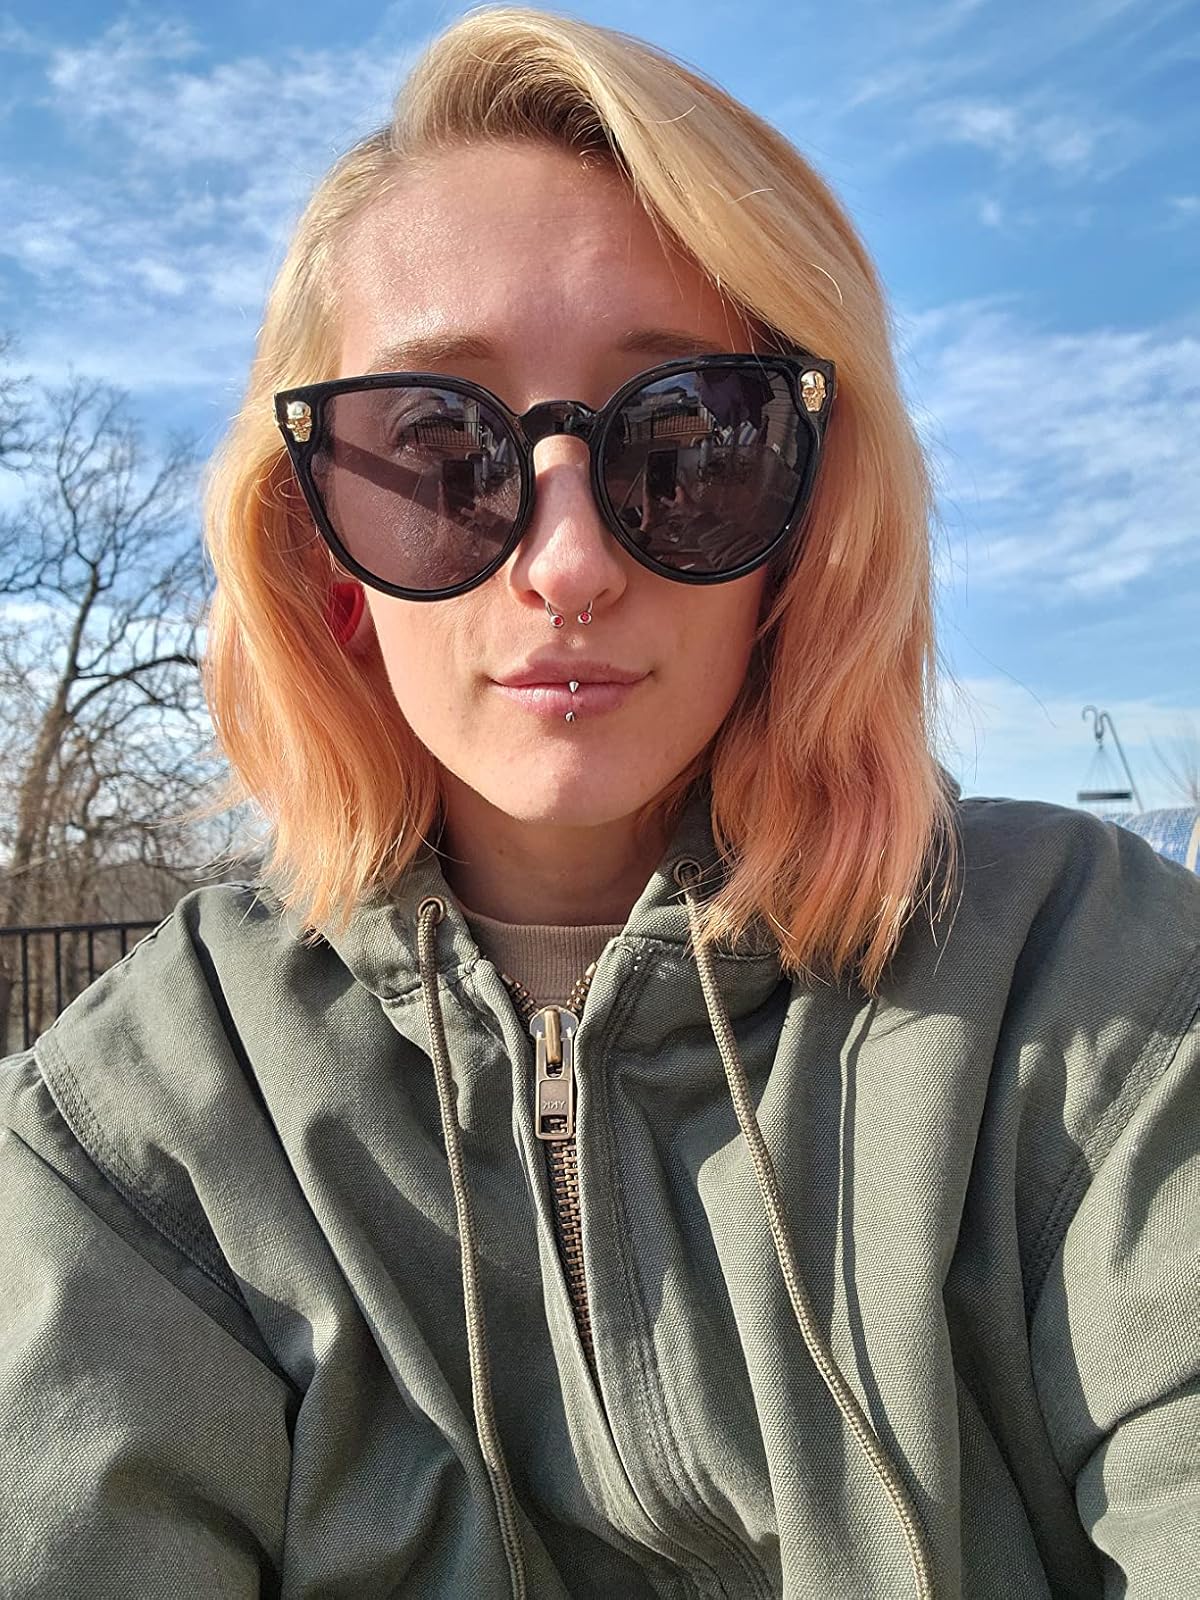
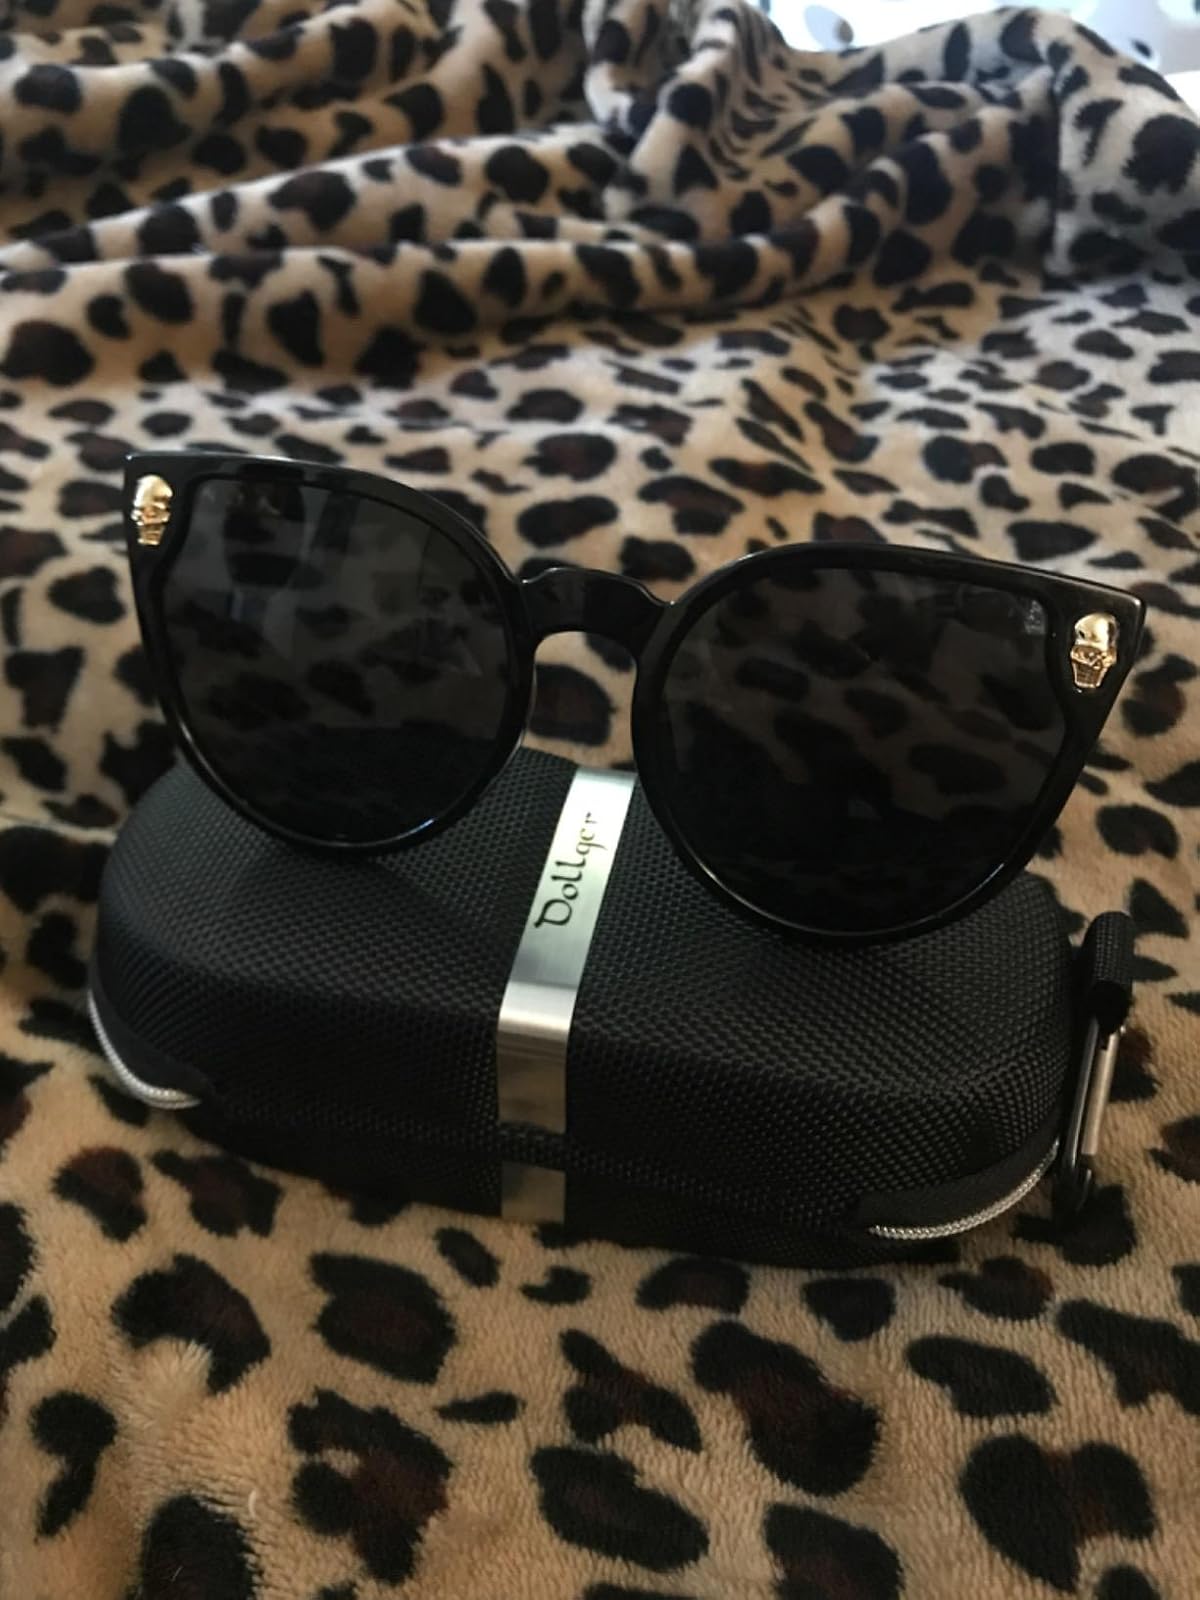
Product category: accessories_sunglasses
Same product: yes